Kenya National Archives

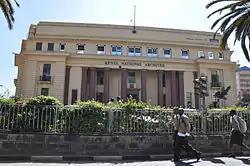
The Kenya National Archives

The Kenya National Archives and Documentation Services (KNADS) is situated at the edge of the central business district in downtown Nairobi along Moi Avenue next to Ambassadeur Hotel. The archives look out on the landmark Hilton Hotel, while on the rear side is Tom Mboya street. It was established in 1965 in a building that initially housed the Kenya Commercial Bank. It holds 40,000 volumes. It was established by an Act of the Parliament of Kenya in 1965 and was placed under the office of the Vice President and the Minister of Home Affairs. It is currently under the office of the Vice-President and State Department for National Heritage and Culture.